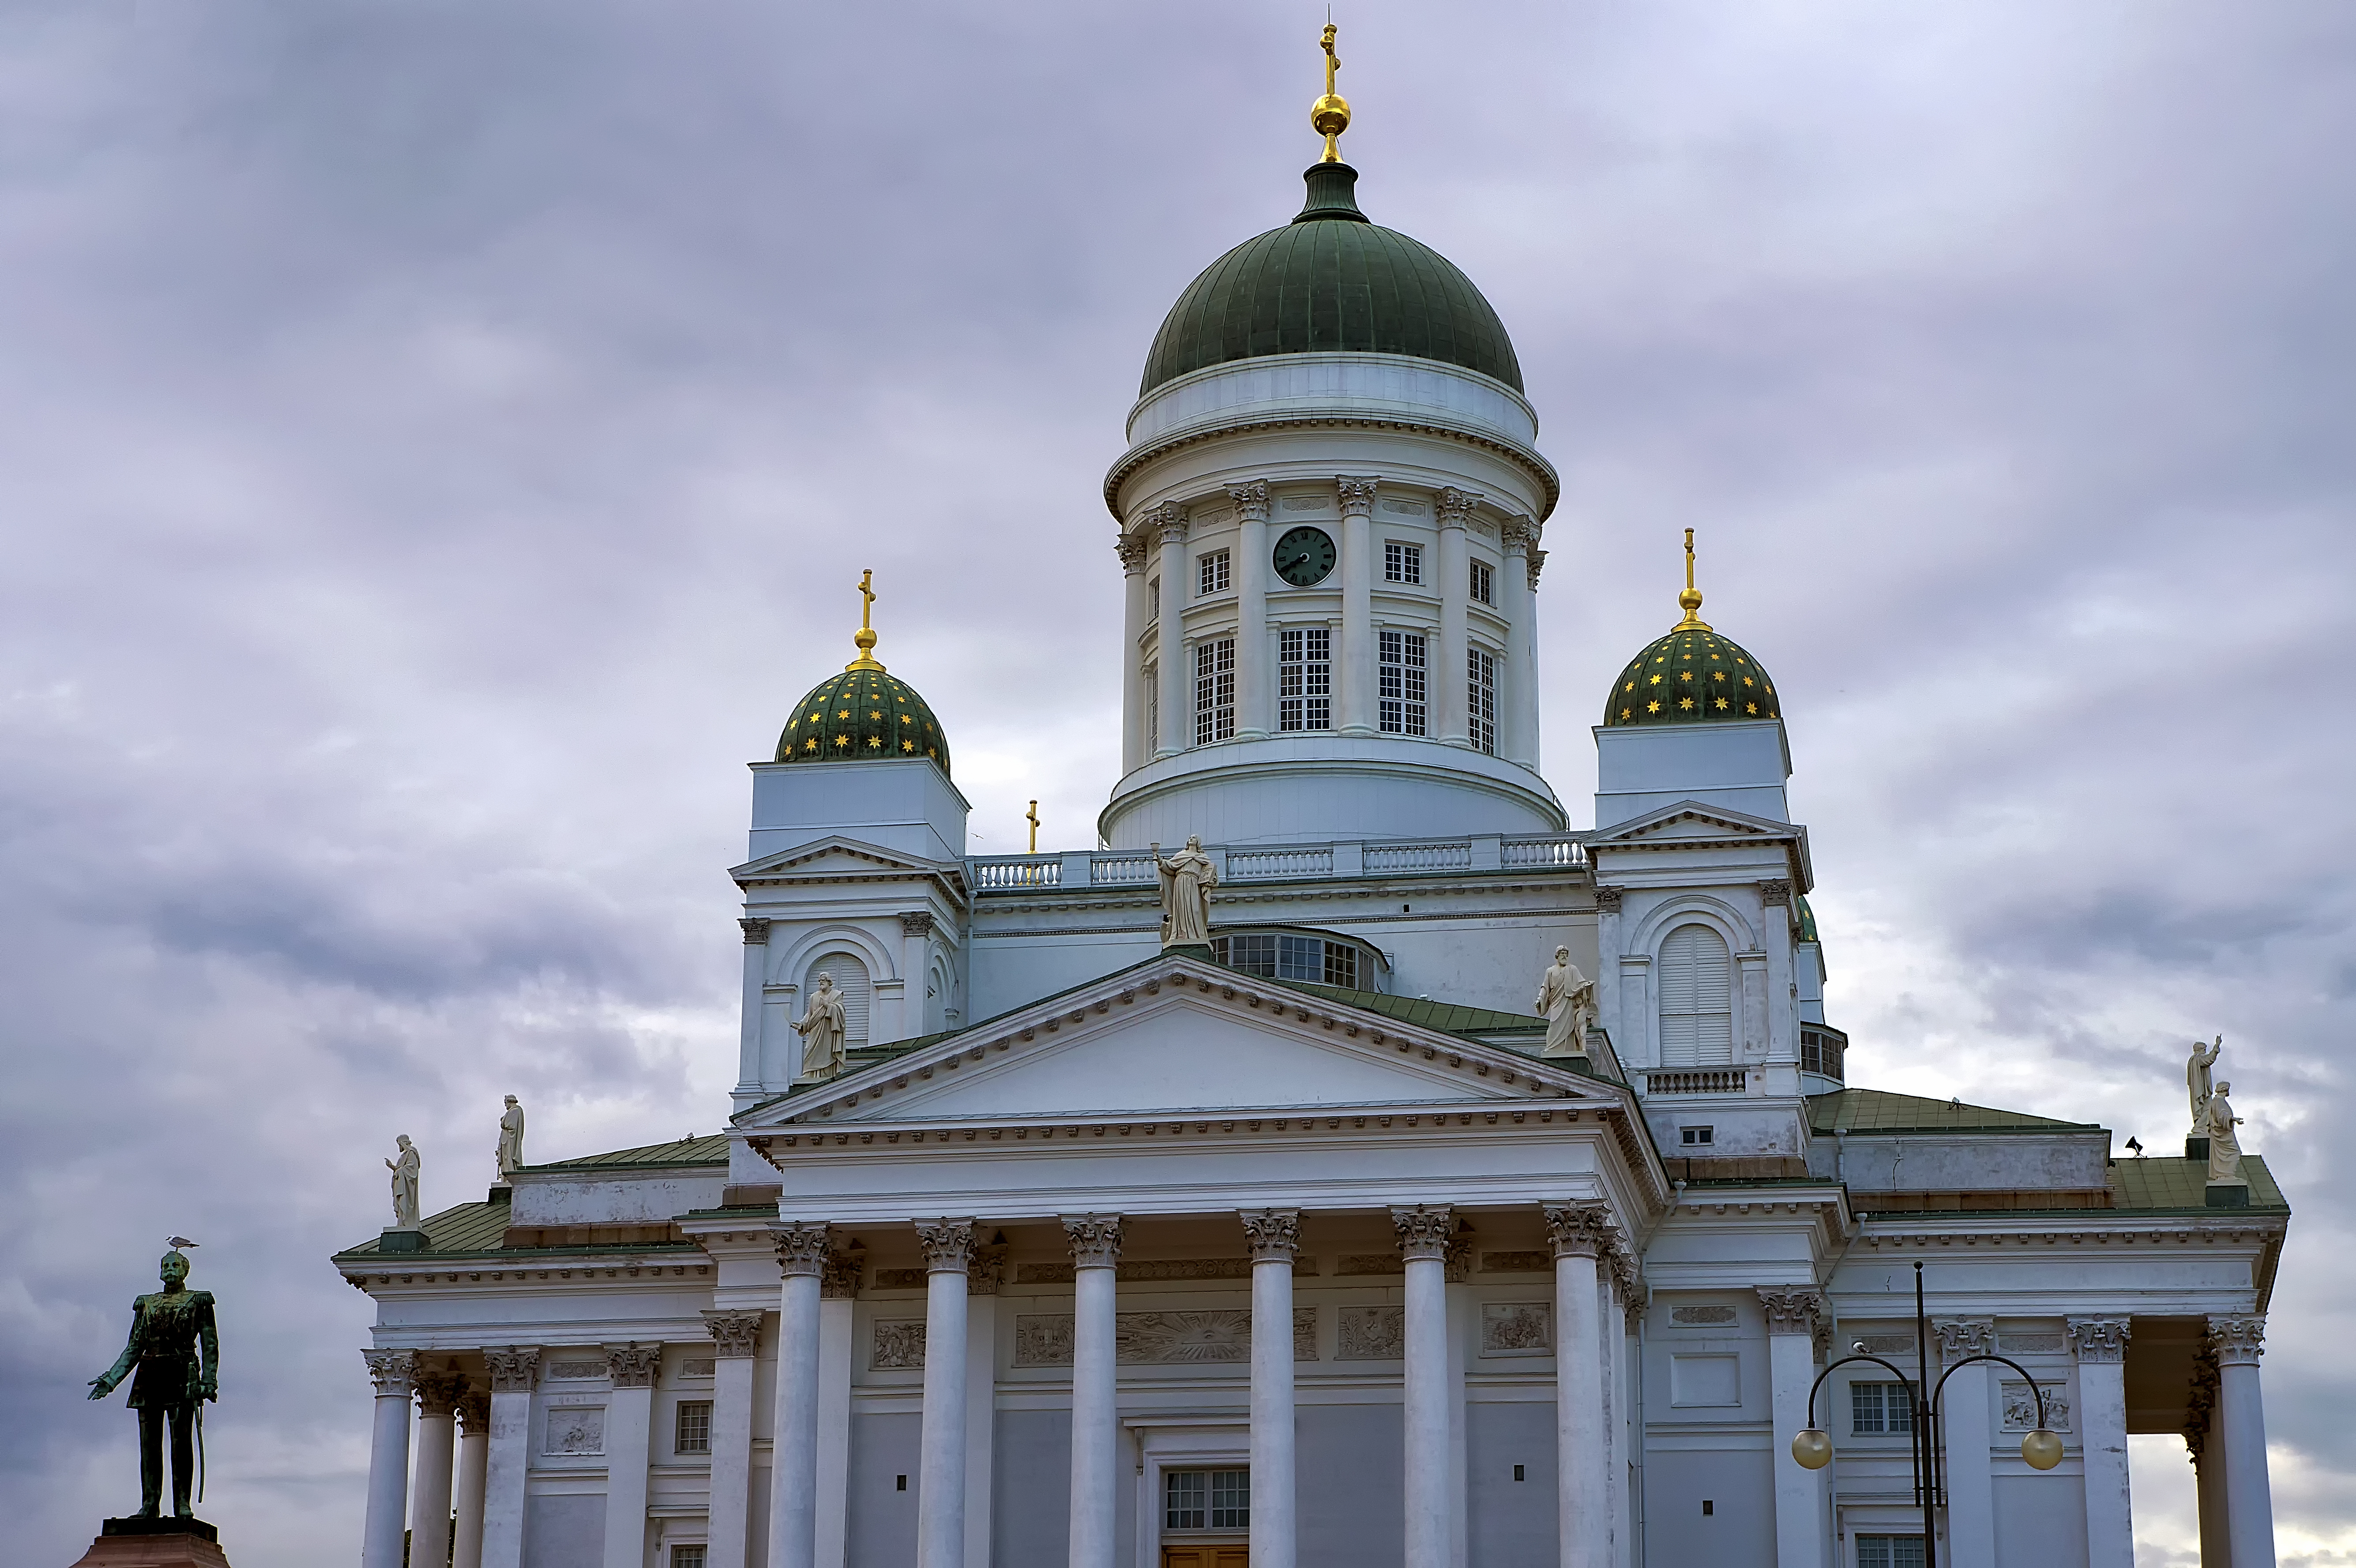
building, statue, landmark, church, cathedral, place of worship, steeple, monastery, finland, helsinki, basilica, dome, alexanderii, historic site, byzantine architecture